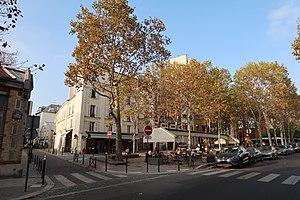
Place de l'Église-d'Auteuil (Paris, 16e).
La place de l'Église-d'Auteuil est une voie située dans le quartier d'Auteuil du 16ᵉ arrondissement de Paris.
Jean Cavaillès [ ʒɑ̃ kavajɛs], né le 15 mai 1903 à Saint-Maixent et fusillé le 4 avril 1944 à Arras, est un philosophe et épistémologue français, héros de la Résistance.